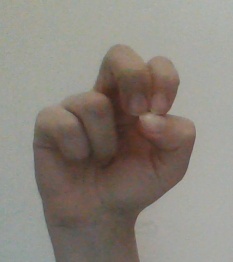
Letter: gaaf